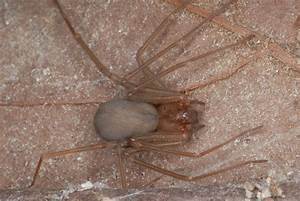
Label: ragno